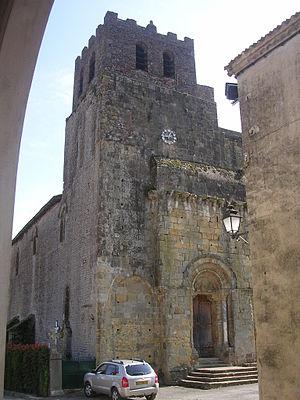
L'église Saint-Pierre est une église catholique située à Tasque, en France.
Cet article recense les monuments historiques du Gers, en France.
Tasque est une commune française située dans le département du Gers, en région Occitanie.